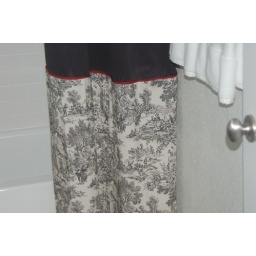
The guest bathroom downstaris. 6/22/07 Shower curtain by my Mother In Law.